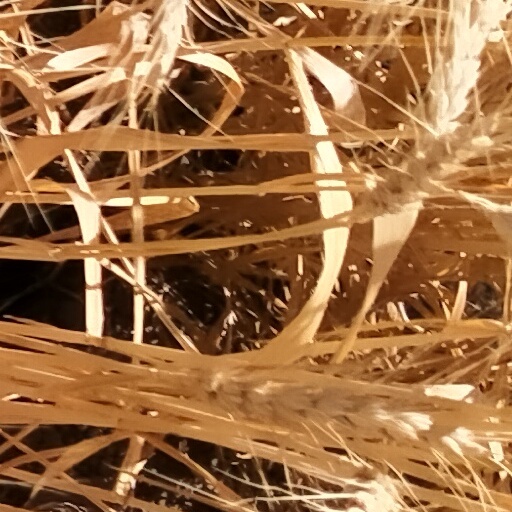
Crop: wheat